The Road (2001 film)

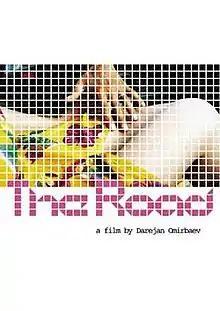
Film poster

The Road is a 2001 Kazakhstani drama film directed by Darezhan Omirbaev. It was screened in the Un Certain Regard section at the 2001 Cannes Film Festival.